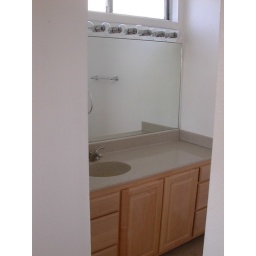
the sink in the bathroom unit in the master bathroom. There is also a small skylight for natural lighting.